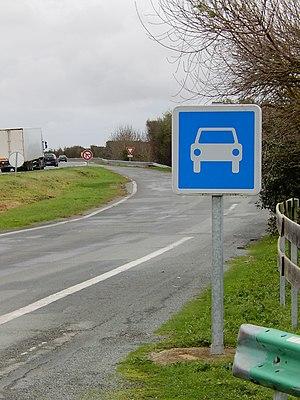
Panneau de signalisation français de type C107, implanté à la sortie de l'aire de repos de la Baie d'Yves, sur la route départementale 137, à Yves (Charente-Maritime).
Le panneau d'une route à accès réglementé est, en France, un panneau de signalisation carré à fond bleu, bordé d’un listel blanc, portant en son centre un pictogramme de couleur blanche représentant un véhicule. Il indique à l’usager de la route que l'espace situé au-delà du panneau est une voie à accès réglementé. Il est codifié C107. La fin d'une voie à accès réglementé est signalée à l'aide du panneau C108.